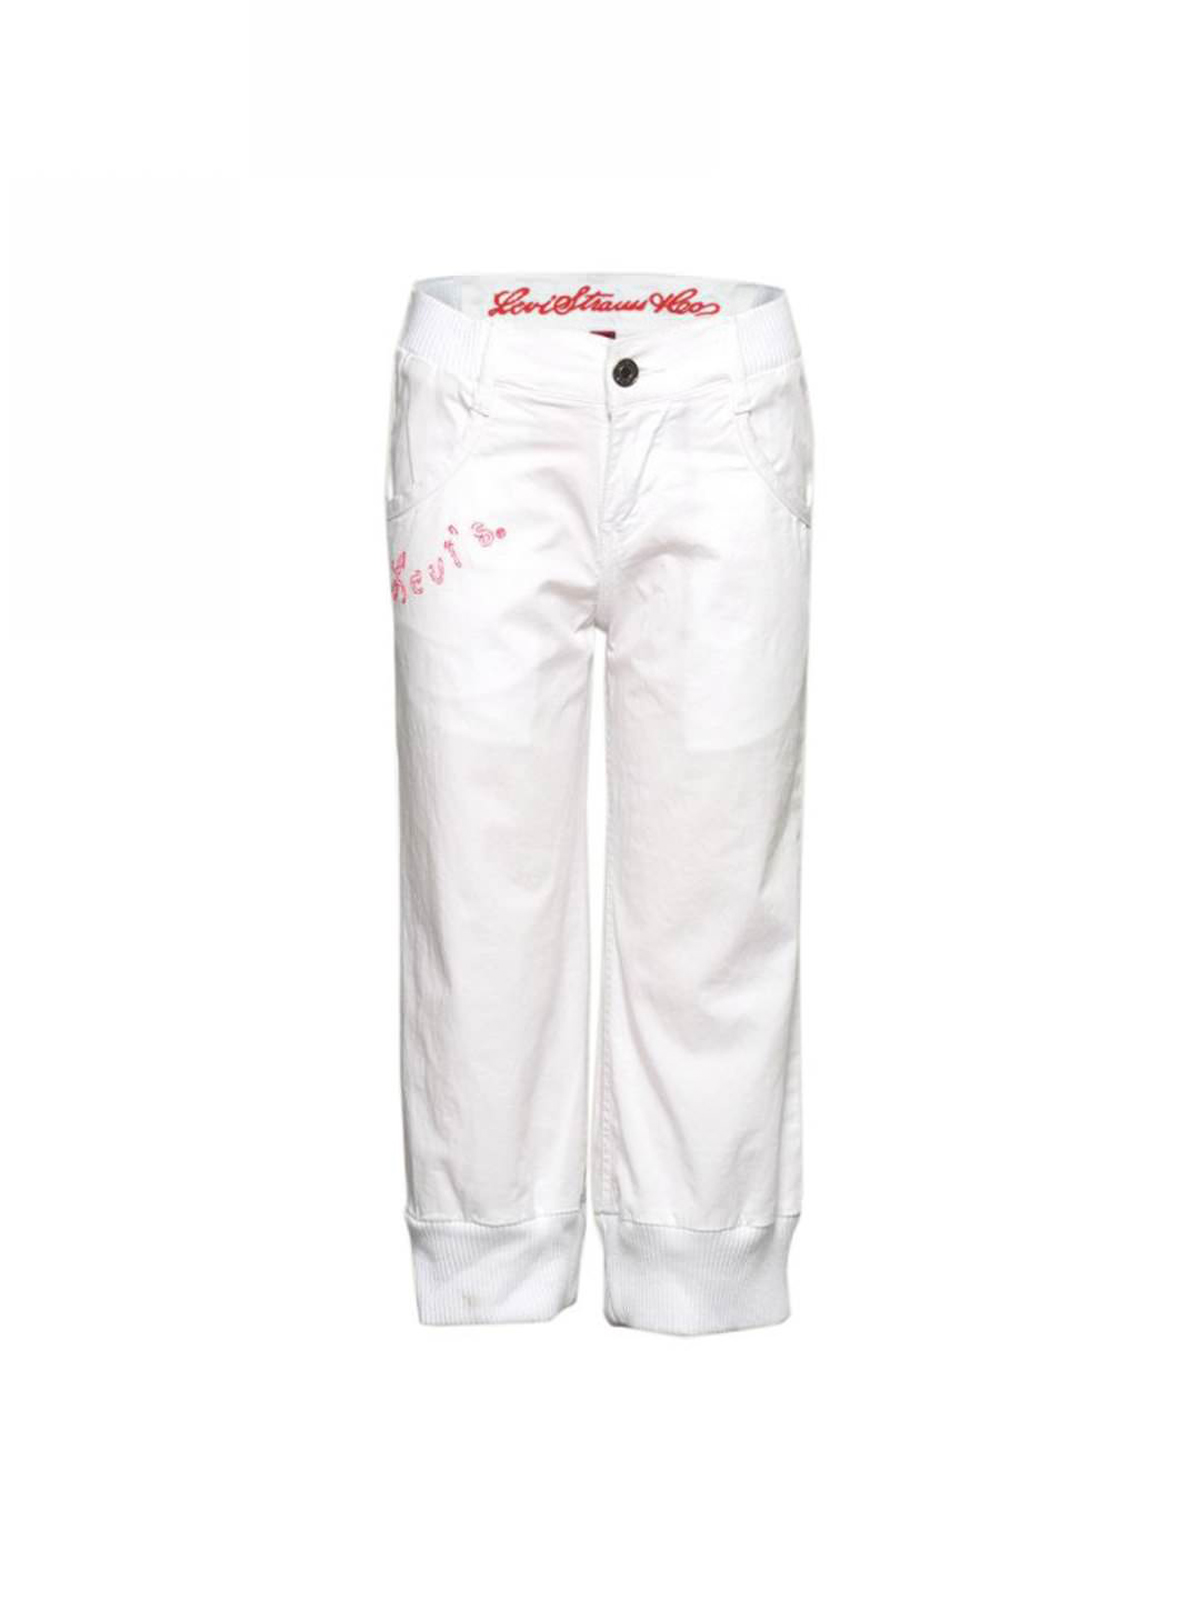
Levis Kids Girls Alicia White Capris
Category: Apparel / Bottomwear / Capris
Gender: Women
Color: White
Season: Summer 2016
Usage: Casual